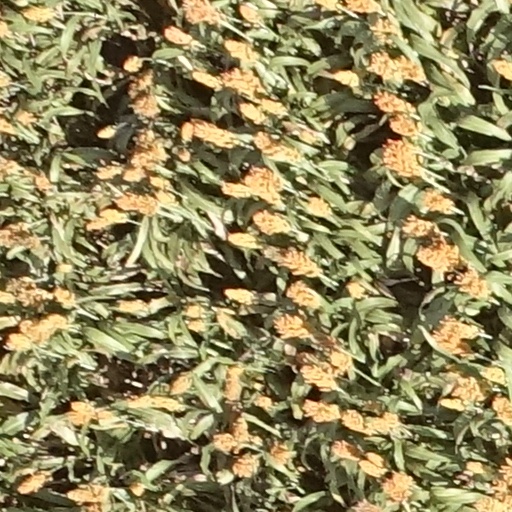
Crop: sorghum